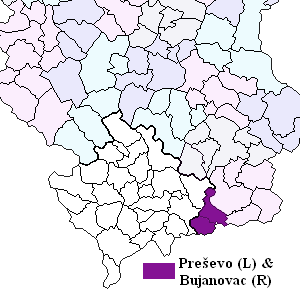
La vallée de Preševo est une région géographique située au sud de la Serbie, dans la partie du pays communément appelée « Serbie centrale ». La région inclut les municipalités de Bujanovac et de Preševo, qui sont toutes deux frontalières du Kosovo.